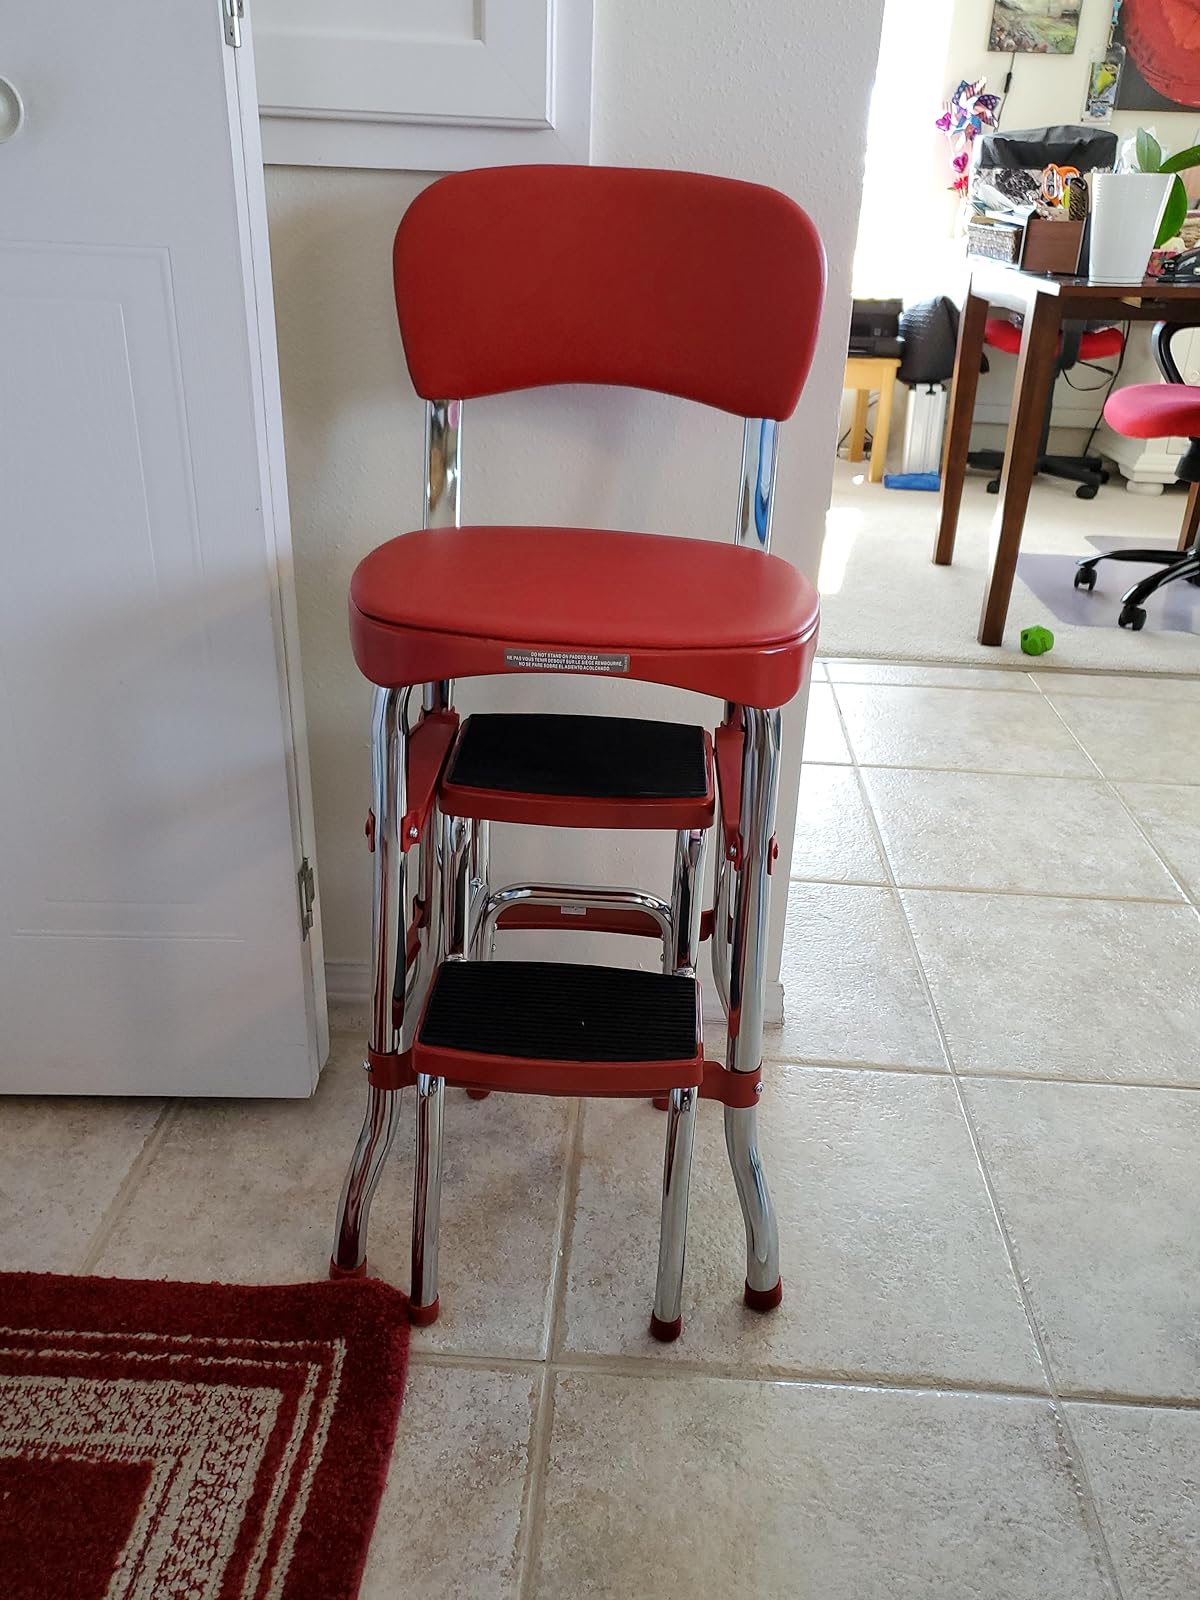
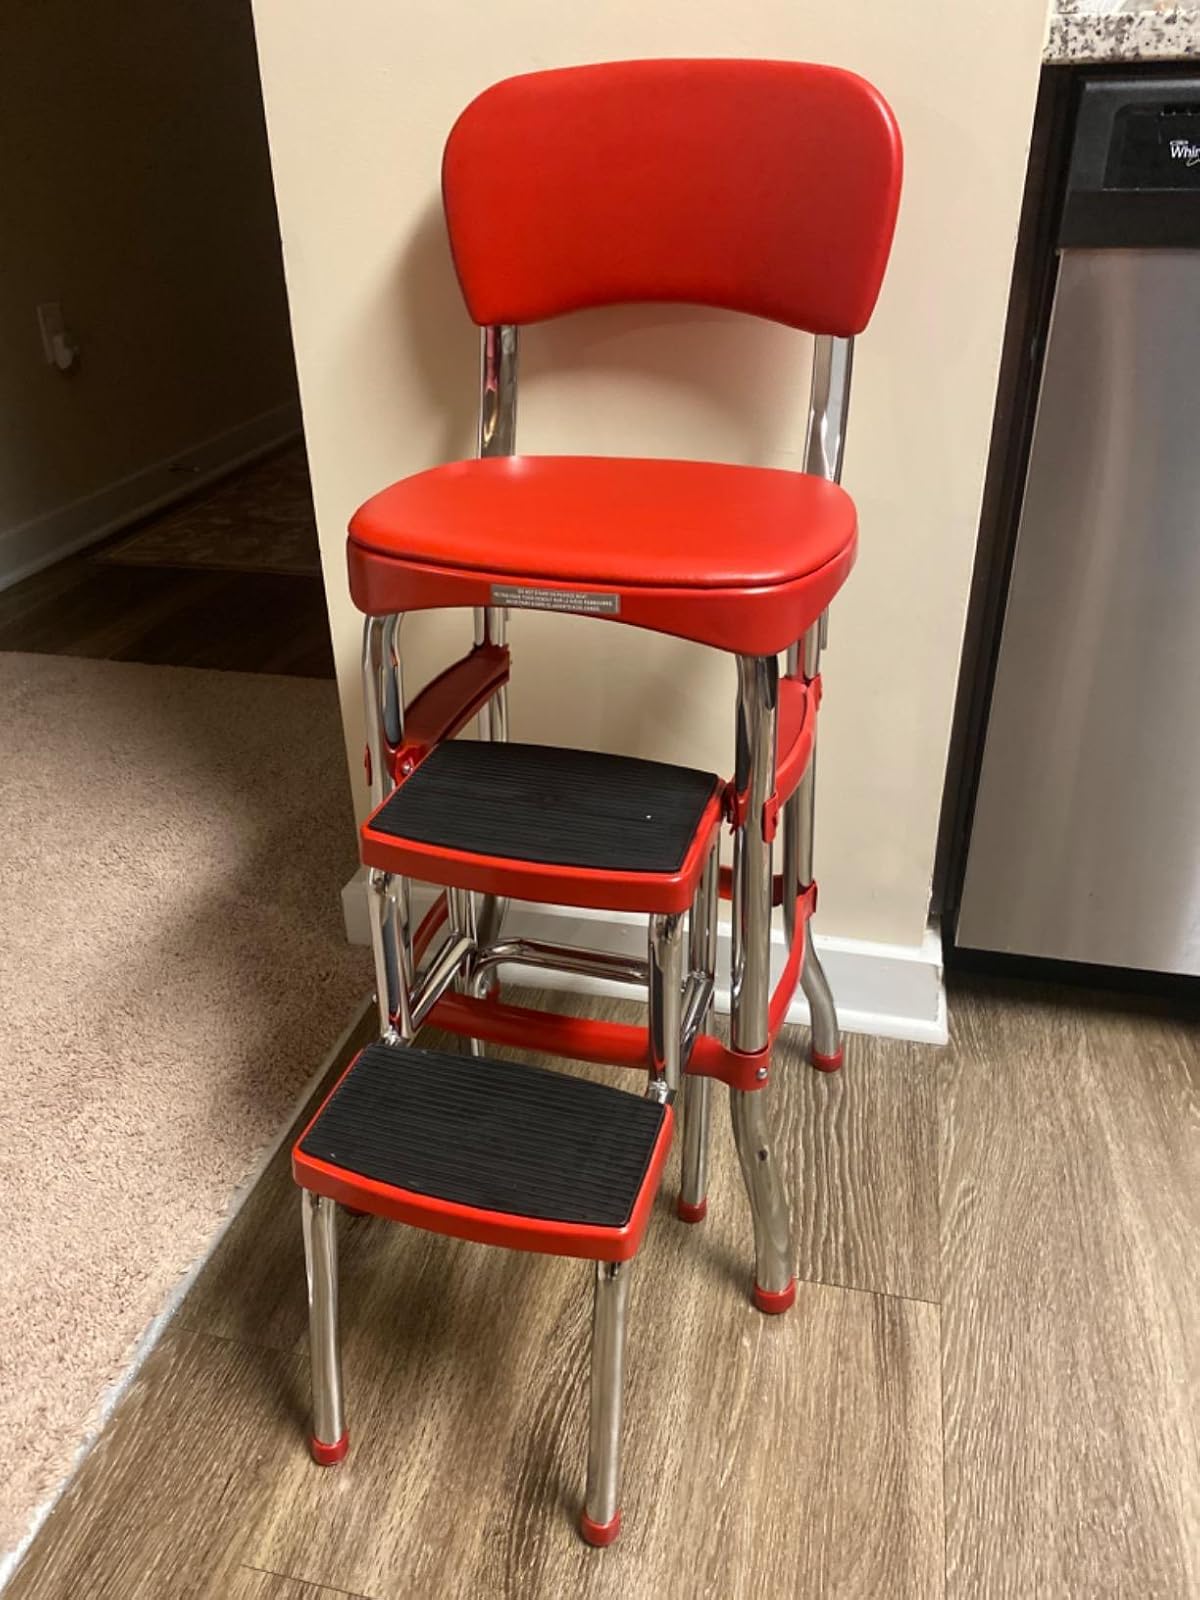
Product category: items_chair
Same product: yes